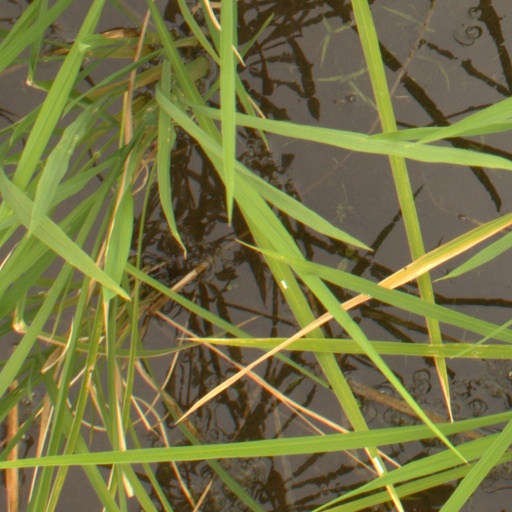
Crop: rice